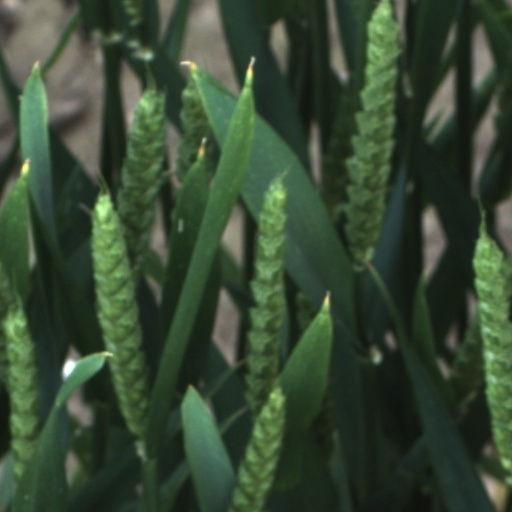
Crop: wheat